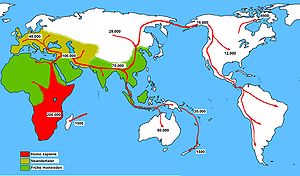
Pleistocæn / Menneskets udvikling
Det moderne menneske udvandrede fra Afrika og spredte sig over hele jorden i mellempleistocæn
"Den pleistocæne epoke er defineret palæomagnetisk fra Gauss-Matuyama reversalen og ""iltisotop stadium 103"", som er fra 2,588 millioner år til 10.000 kulstof-14 år-niveauet. Tidligere kaldet Diluvium. Havniveauet steg voldsomt mod slutningen af denne epoke.